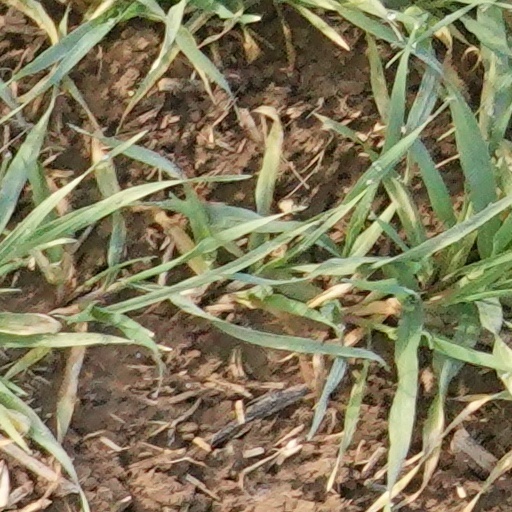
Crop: wheat